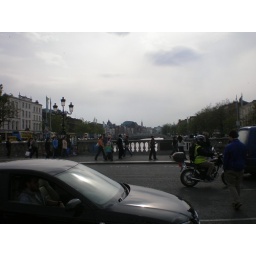
One of the many bridges that cross over the water that runs through downtown Dublin.